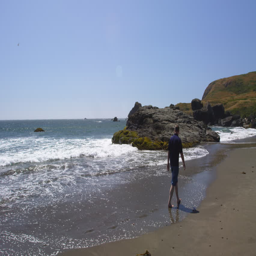
rear view of a man strolling along the surf on a beach